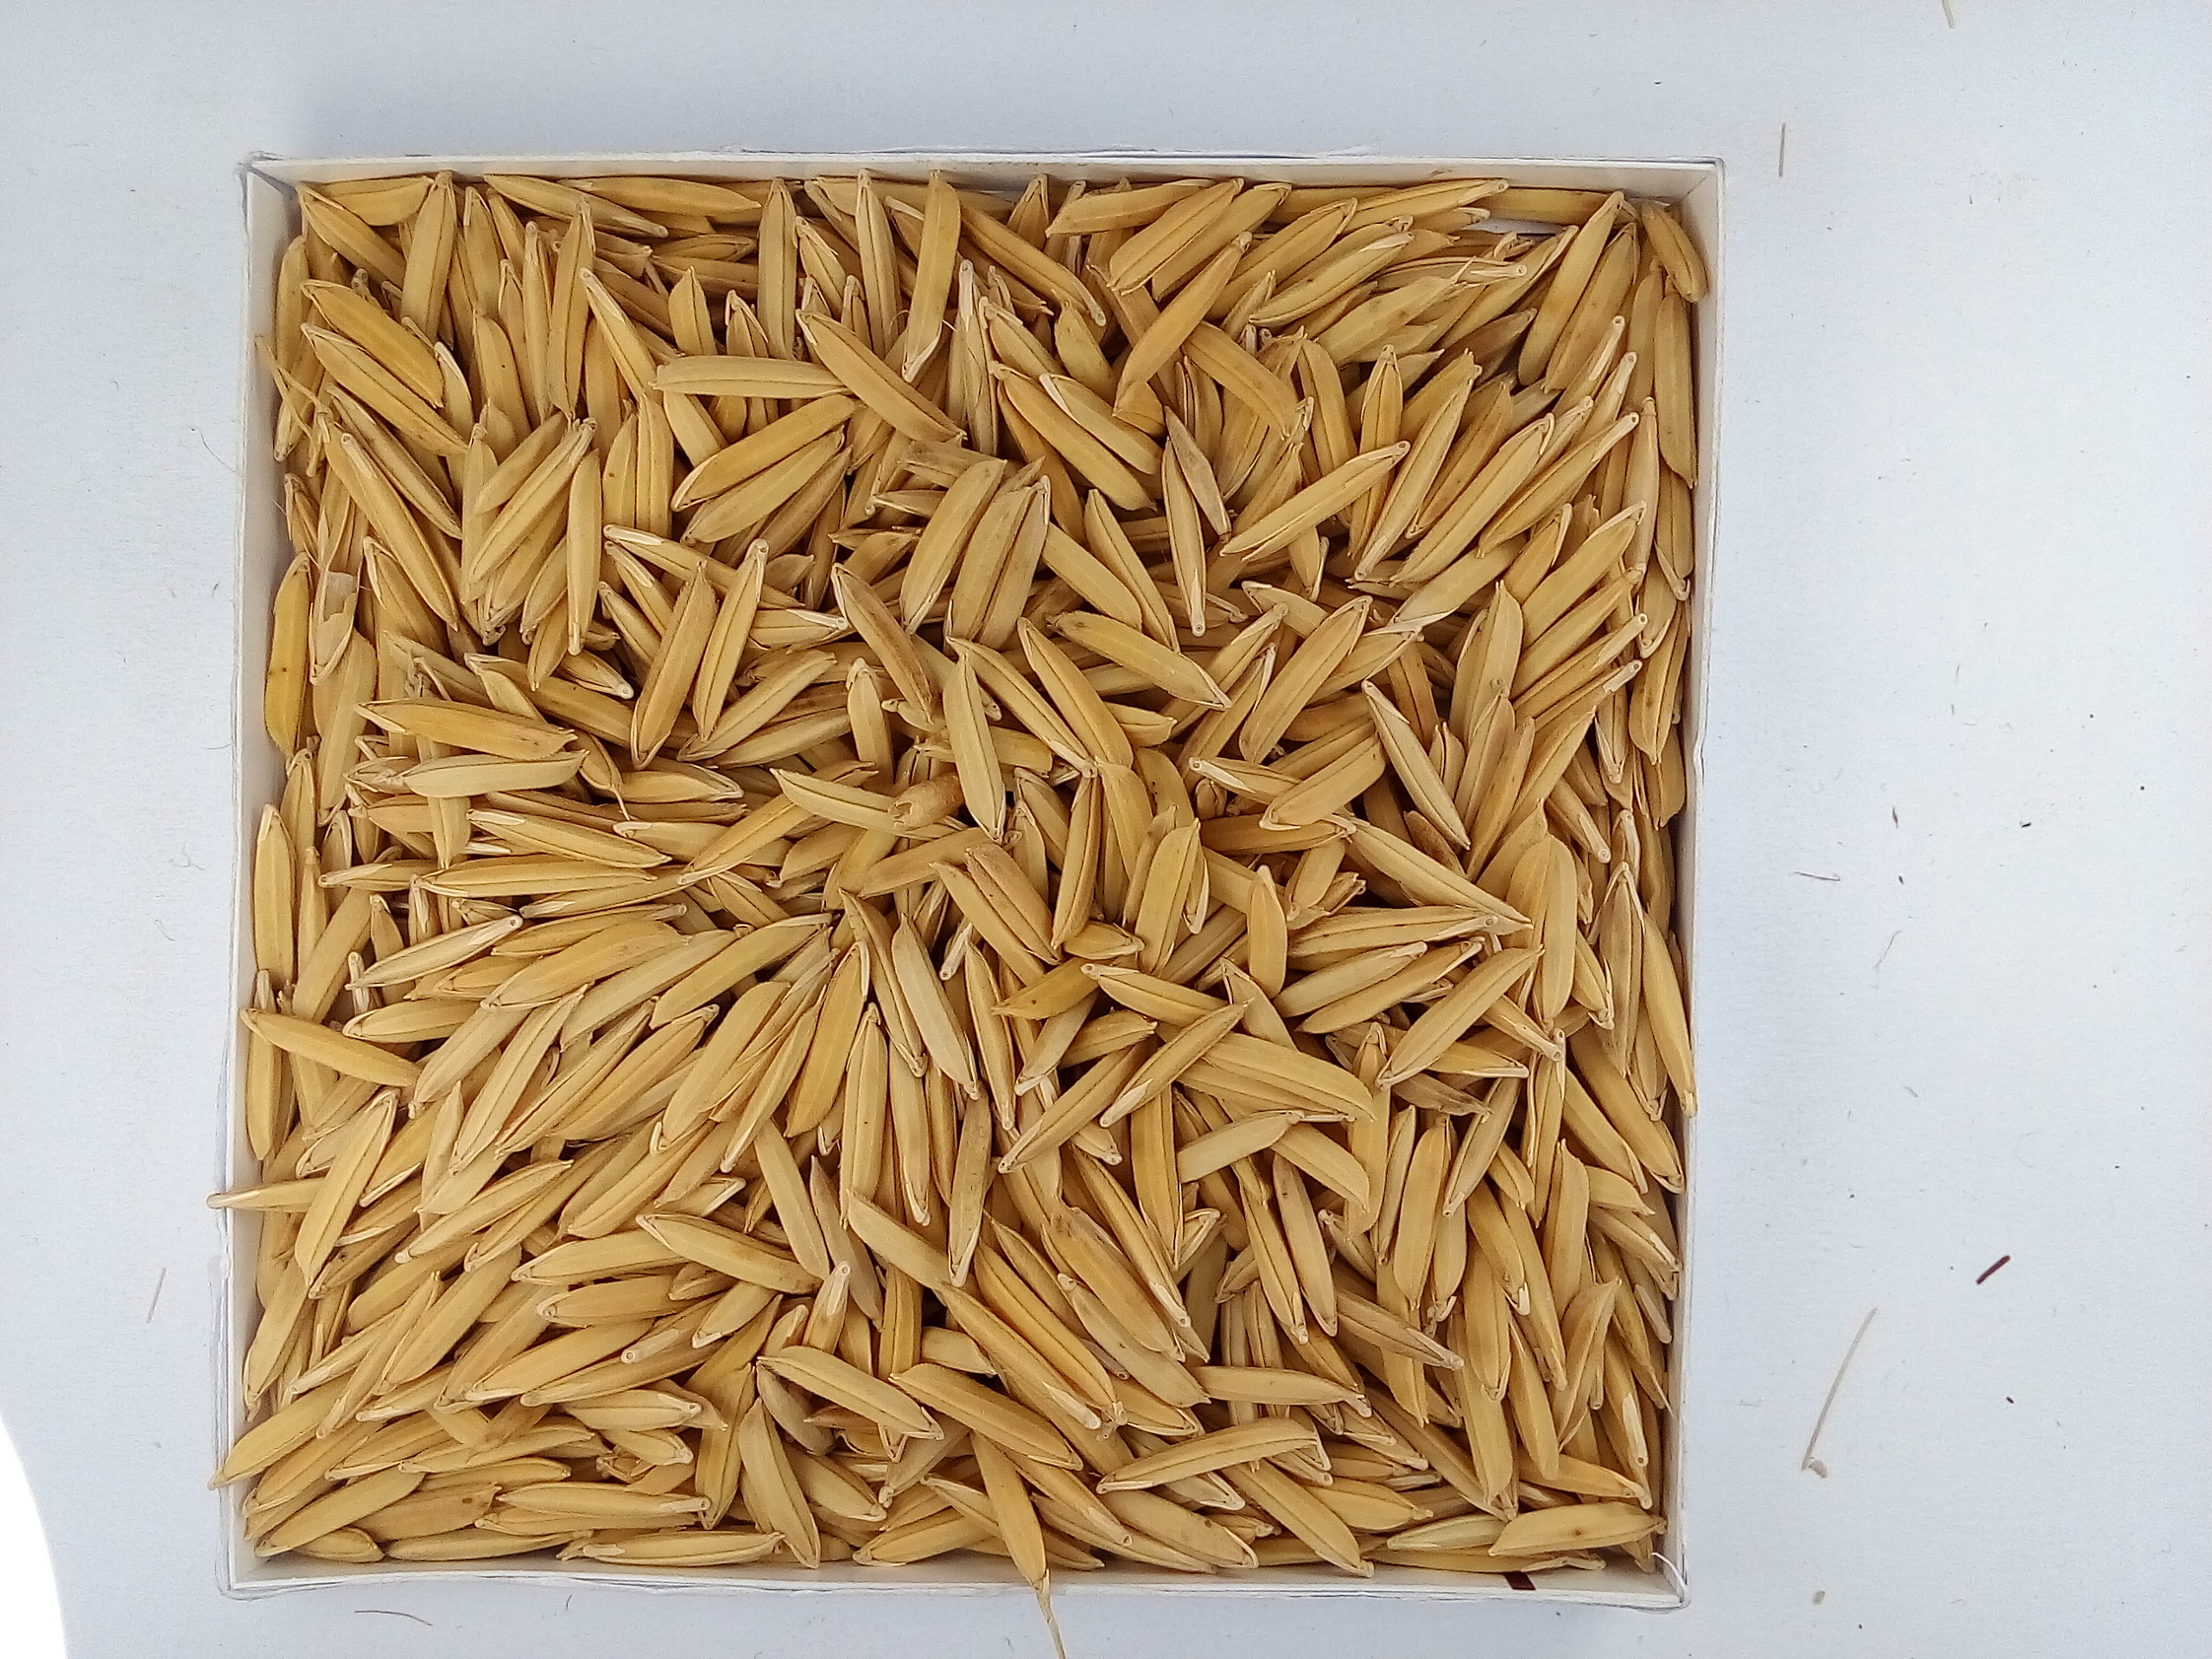
Rice seed variety: Unknown